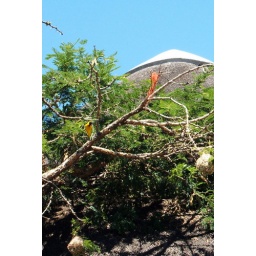
Weaver bird in tree